Digital Markets Act

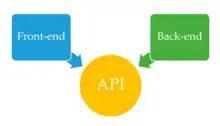
Interoperability: Application programming interface (API) allow to connect providers of ancillary services to the operating system, hardware or software of gatekeepers, they can enable interoperability as required by the DMA

This provision can be illustrated for example by practices currently analysed in the "Apple Pay case." By favouring its devices and its own method of payment – Apple Pay – at the expense of its competitors, Apple is currently scrutinized by the commission.